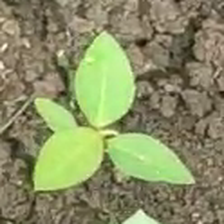
Weed species: Moti_dudhi(Euphorbia_geneculata_L)